Samuel Croker-King

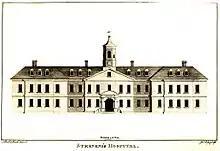
Dr. Steevens' Hospital in 1780

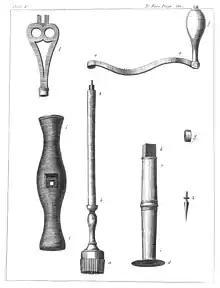
Parts of Croker-King's trepanning instrument

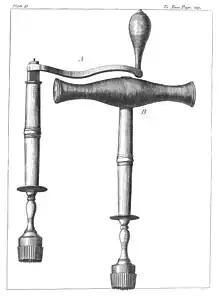
Croker-King's trepanning instrument configured for use as a trepan (A) and as a trephine (B)

Samuel Croker-King (28 June 1728 – 12 January 1817) was an Irish surgeon who was associated with Doctor Steevens' Hospital in Dublin for sixty years. He was the first president of the Royal College of Surgeons in Ireland (RCSI), from 1784 to 1785. He is thought to have saved the life of the child who became the Duke of Wellington. He invented his own trepanning device.